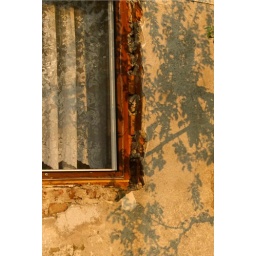
flowers in the window